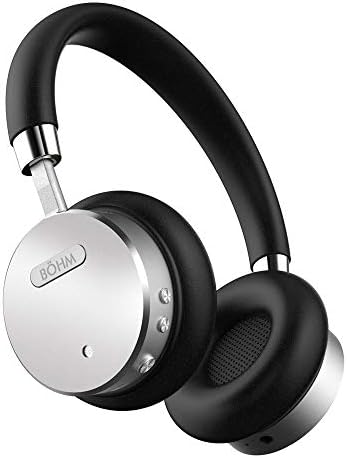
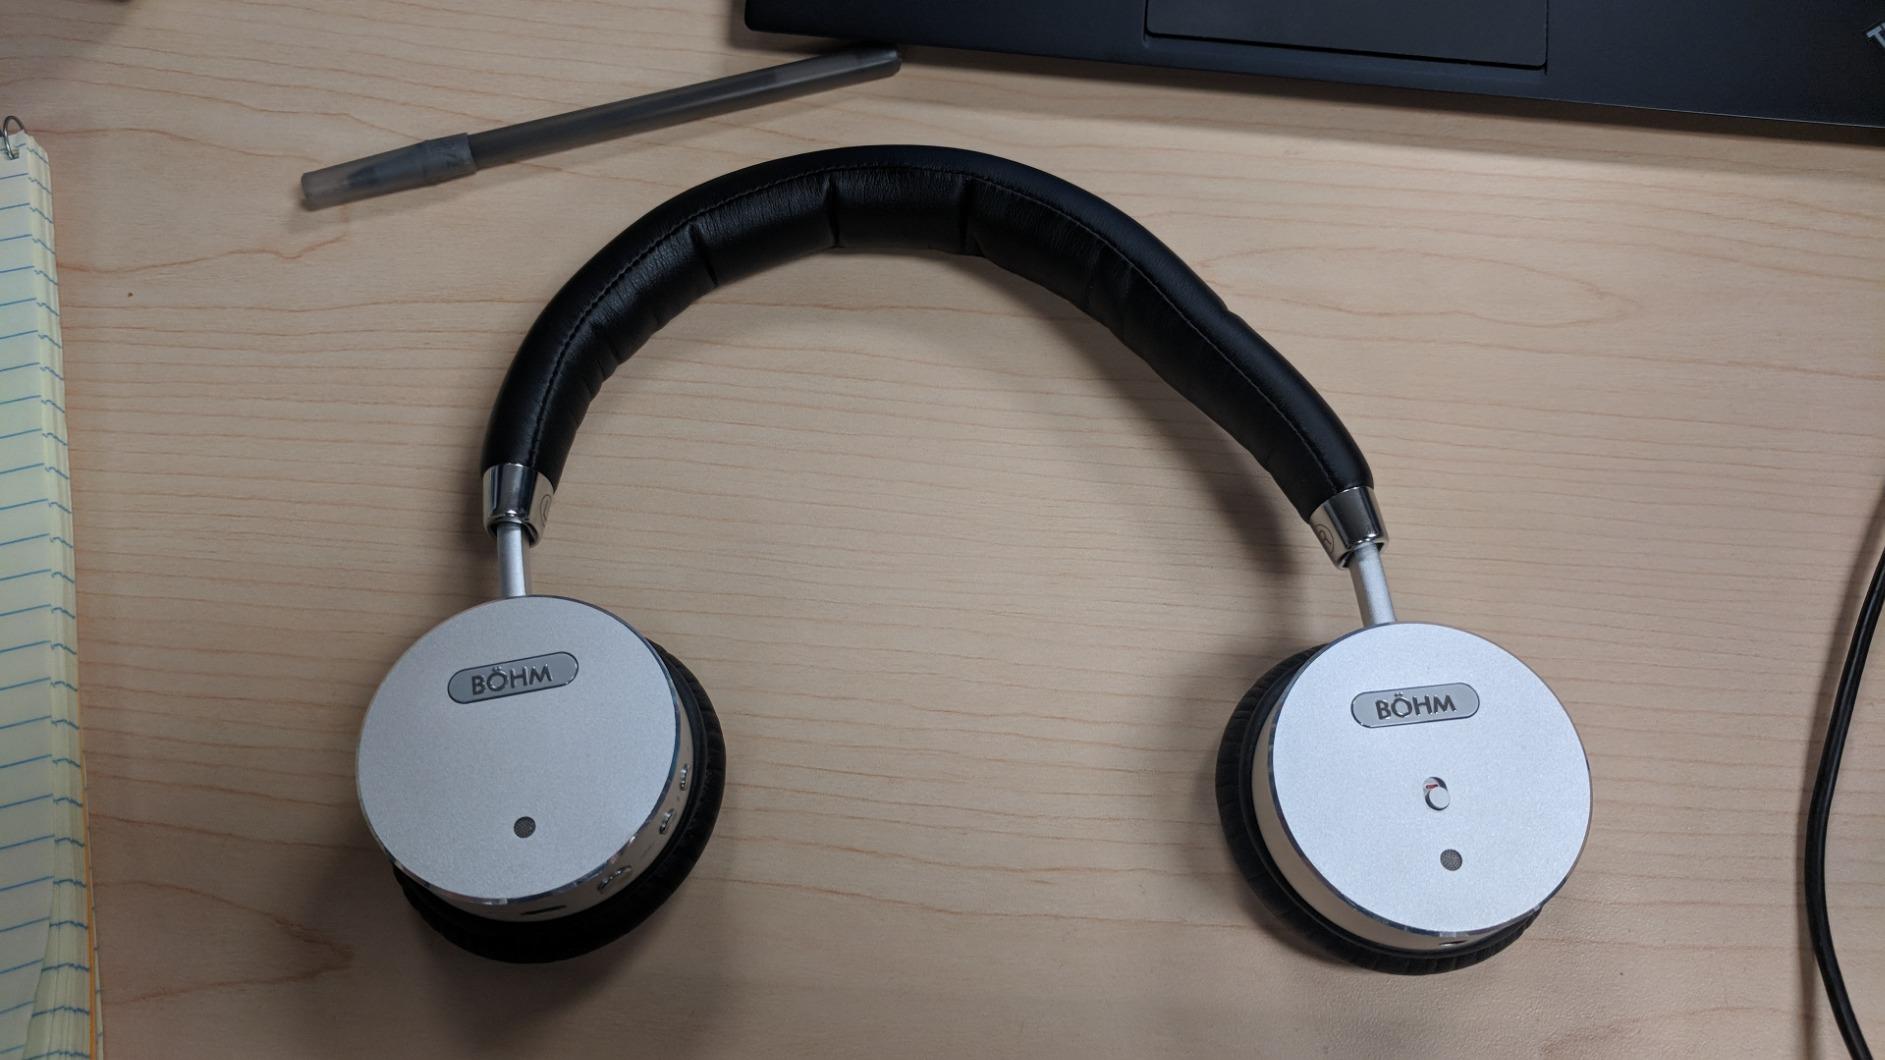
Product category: headphones
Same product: yes